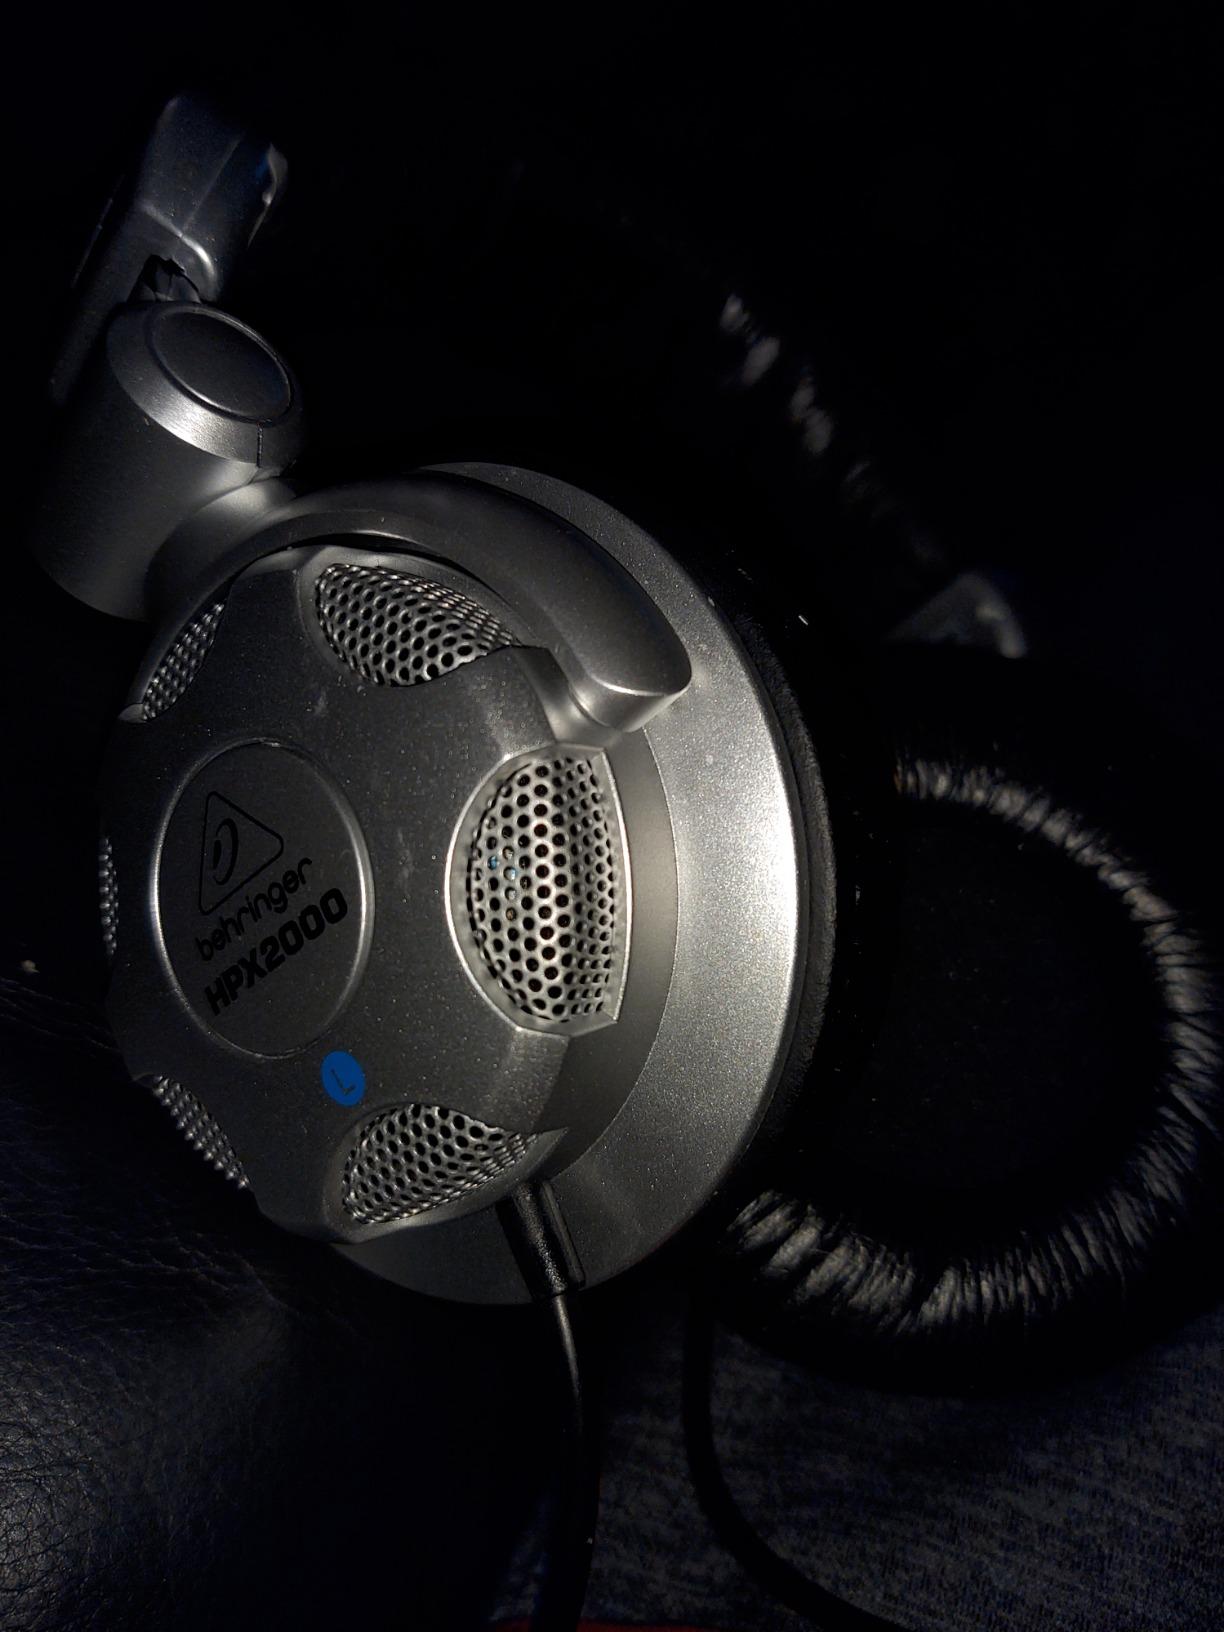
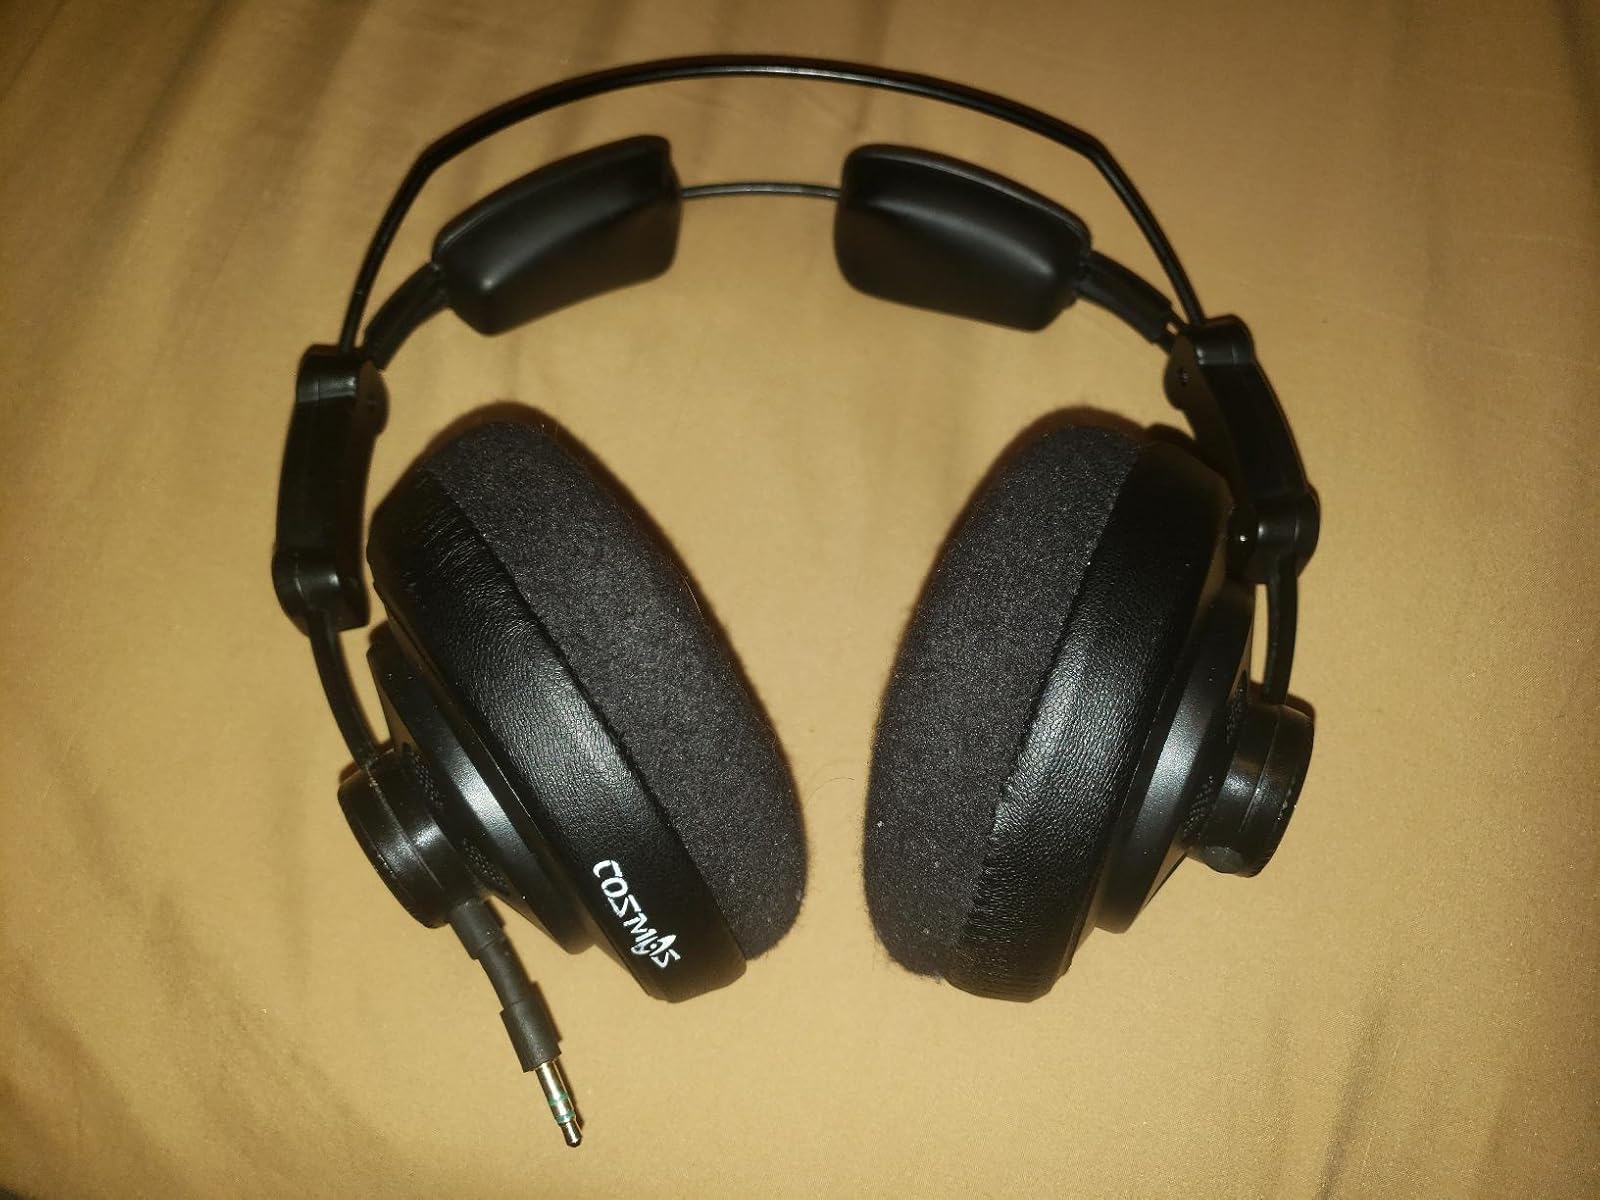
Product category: headphones
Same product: no